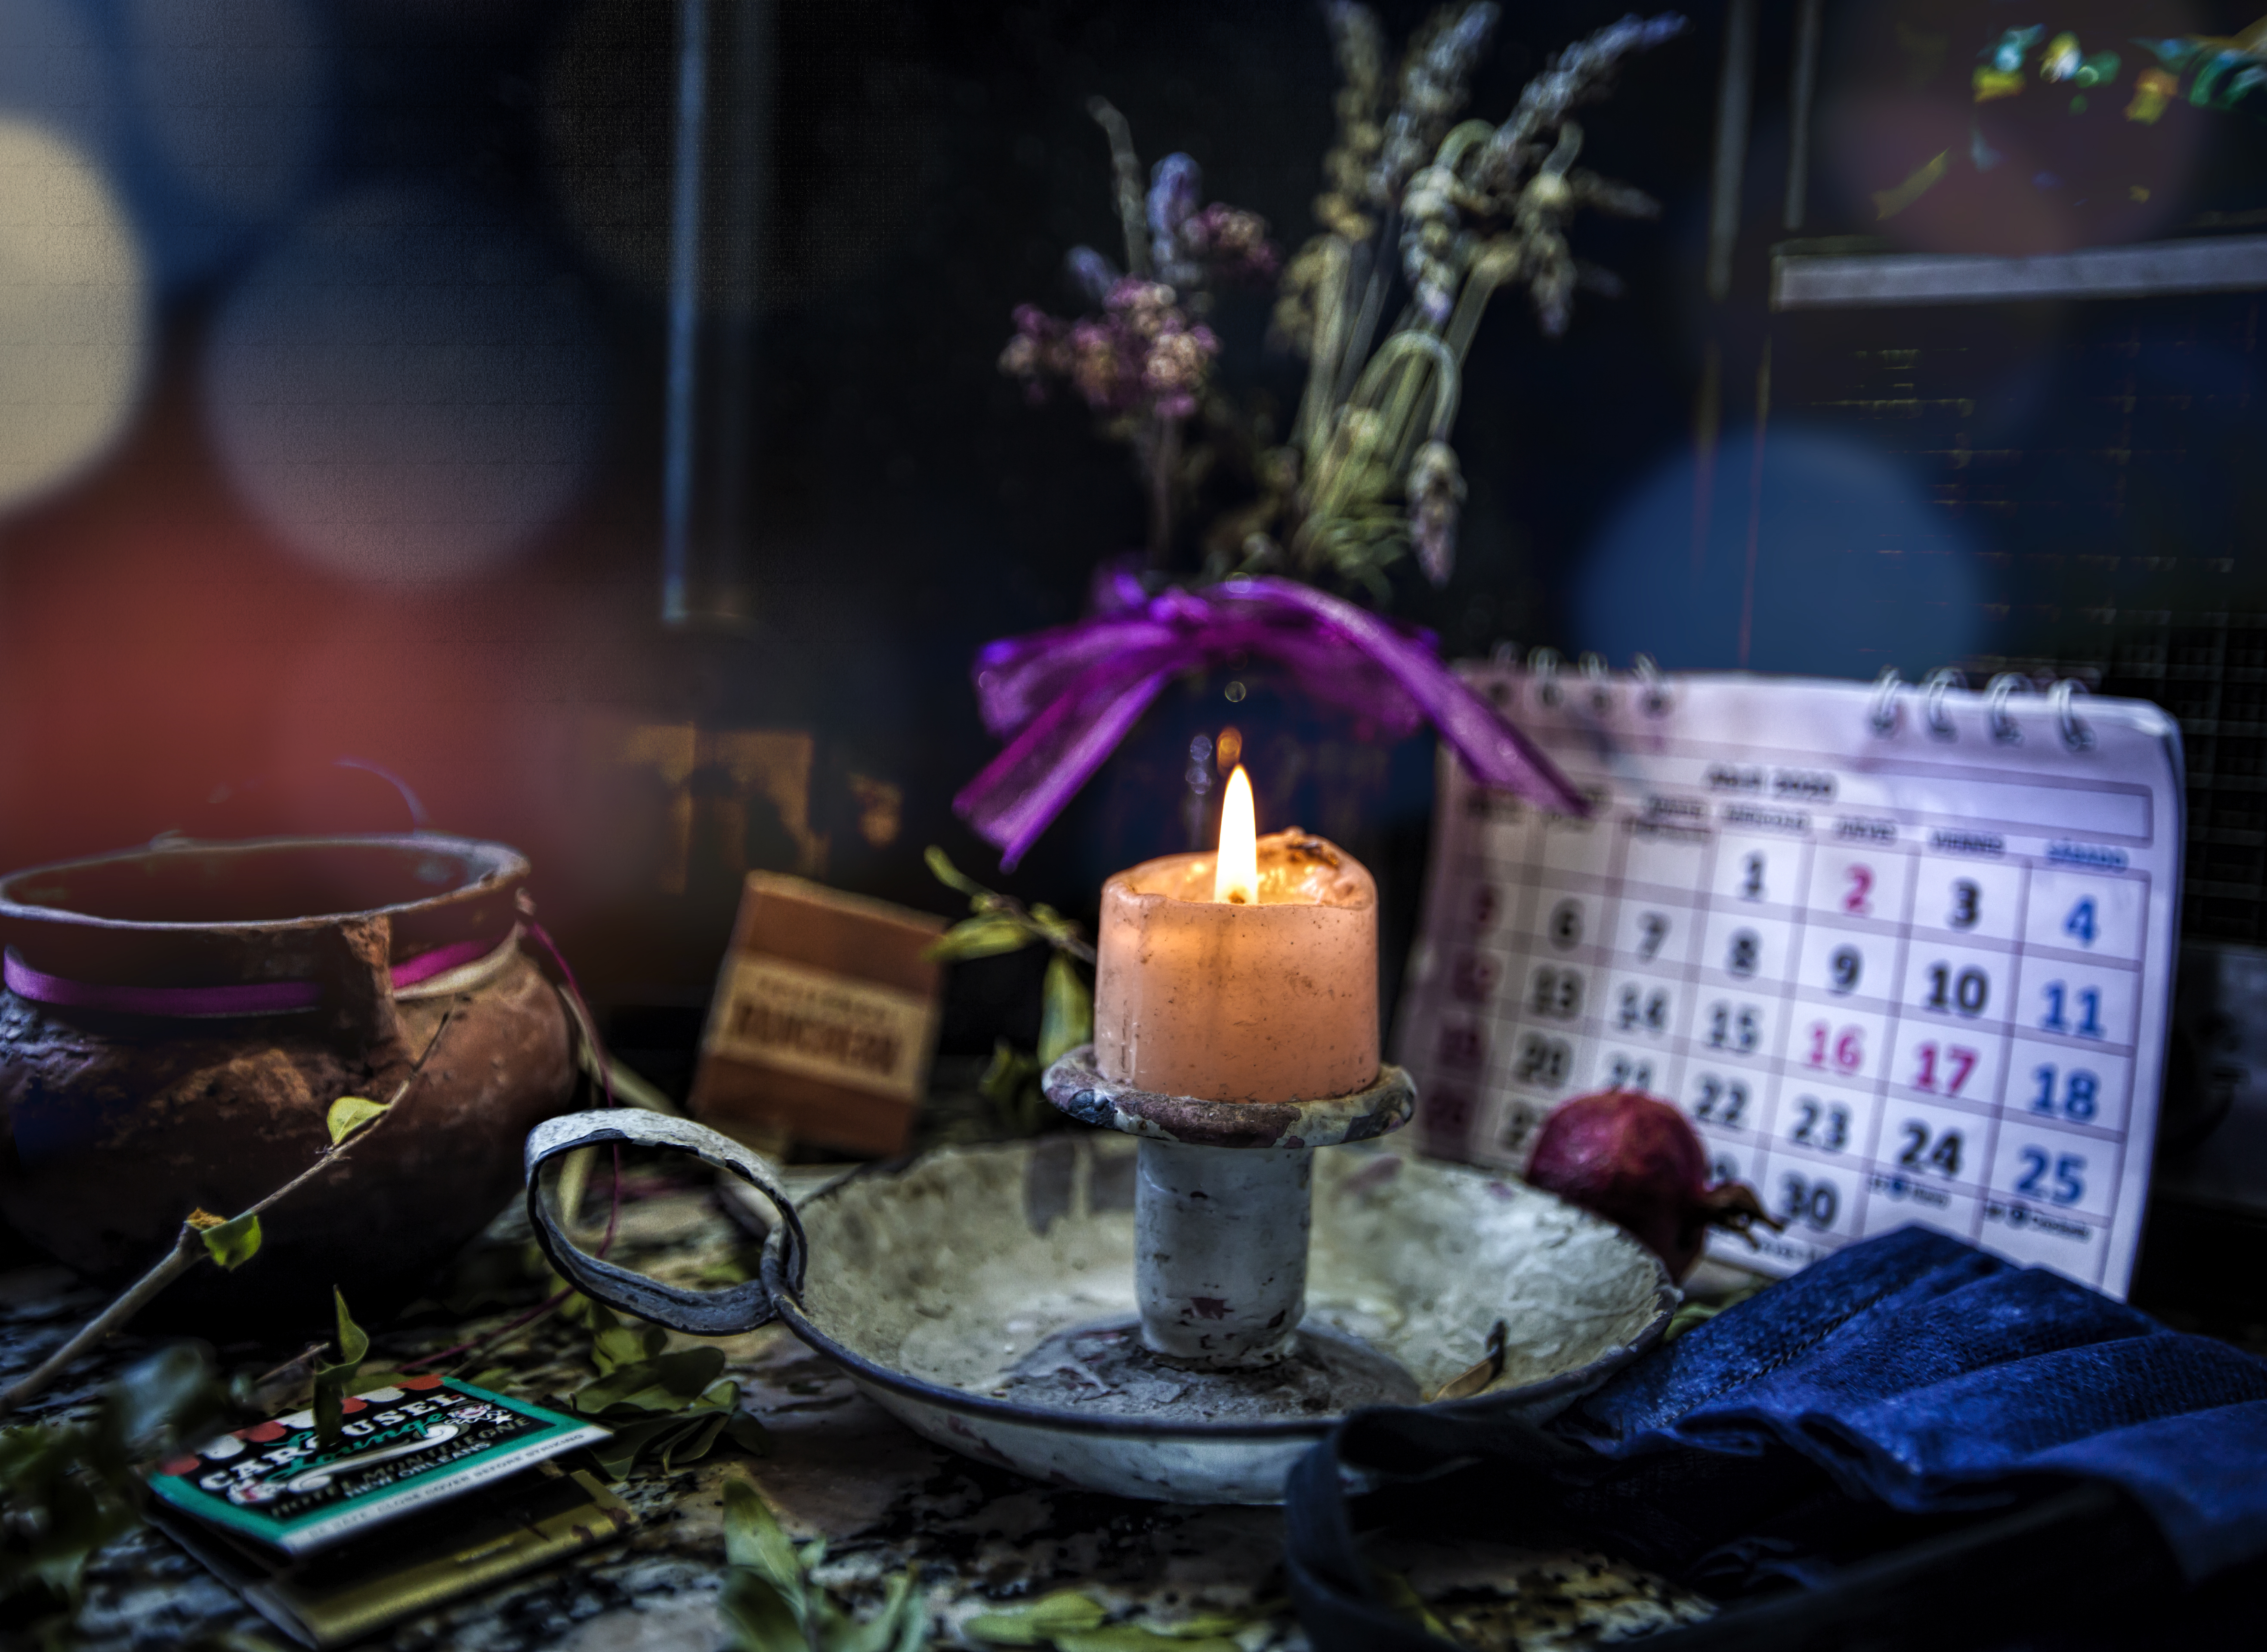
view, calendar, lighting, purple, candle, still life, still life photography, table, interior design, house, tableware